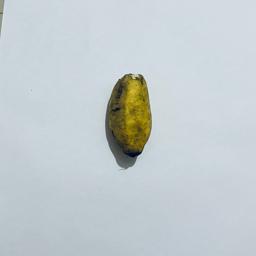
Banana variety: Sabri Kola